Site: brandenburg
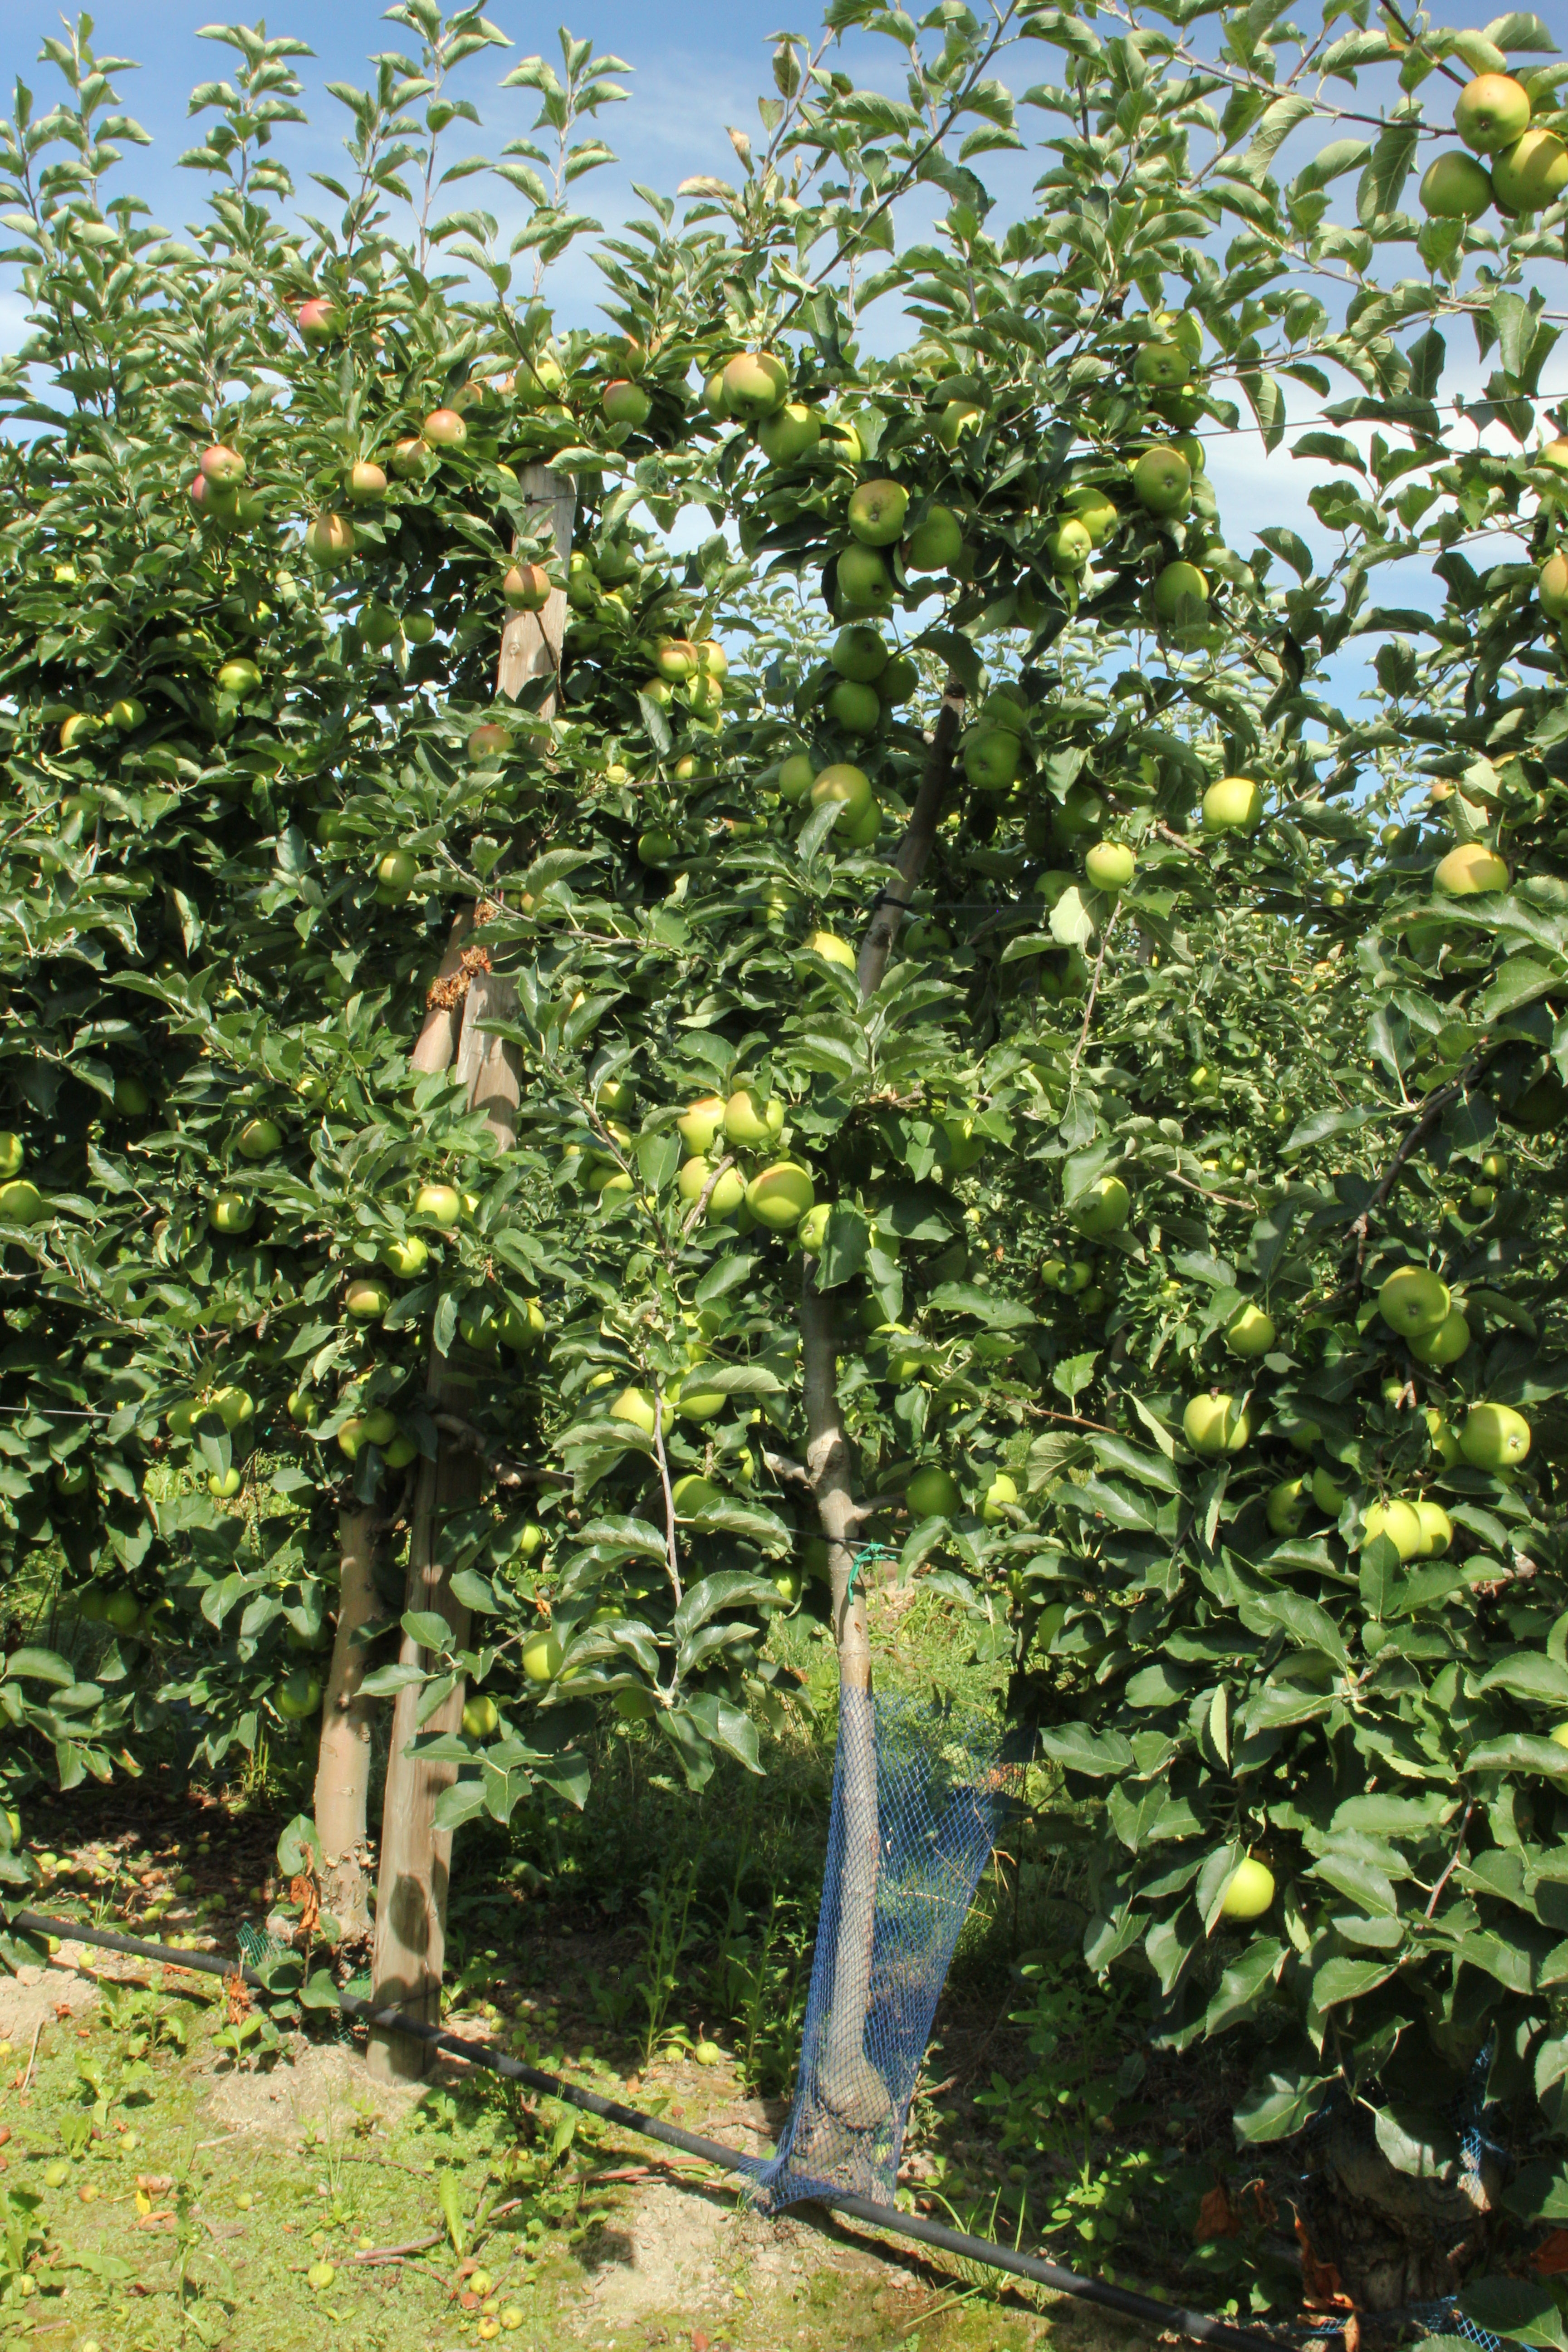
Growth stage (BBCH 77): Development of fruit